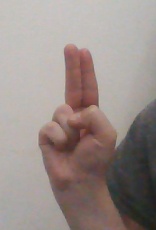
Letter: taa